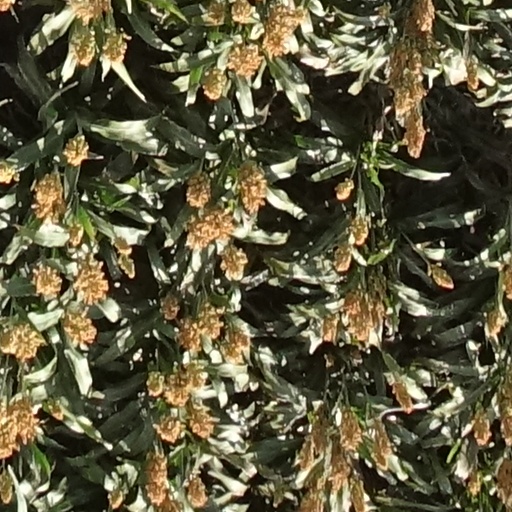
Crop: sorghum